Dylan Sunderland

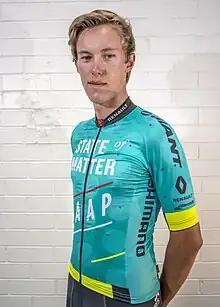

Dylan Sunderland (born 26 February 1996) is an Australian professional racing cyclist, who most recently rode for UCI Continental team .